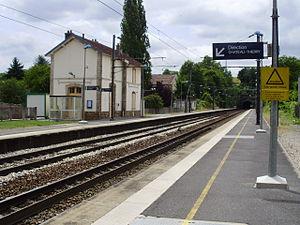
Gare de Chézy-sur-Marne, Aisne, France, vue depuis le quai pour Château-Thierry